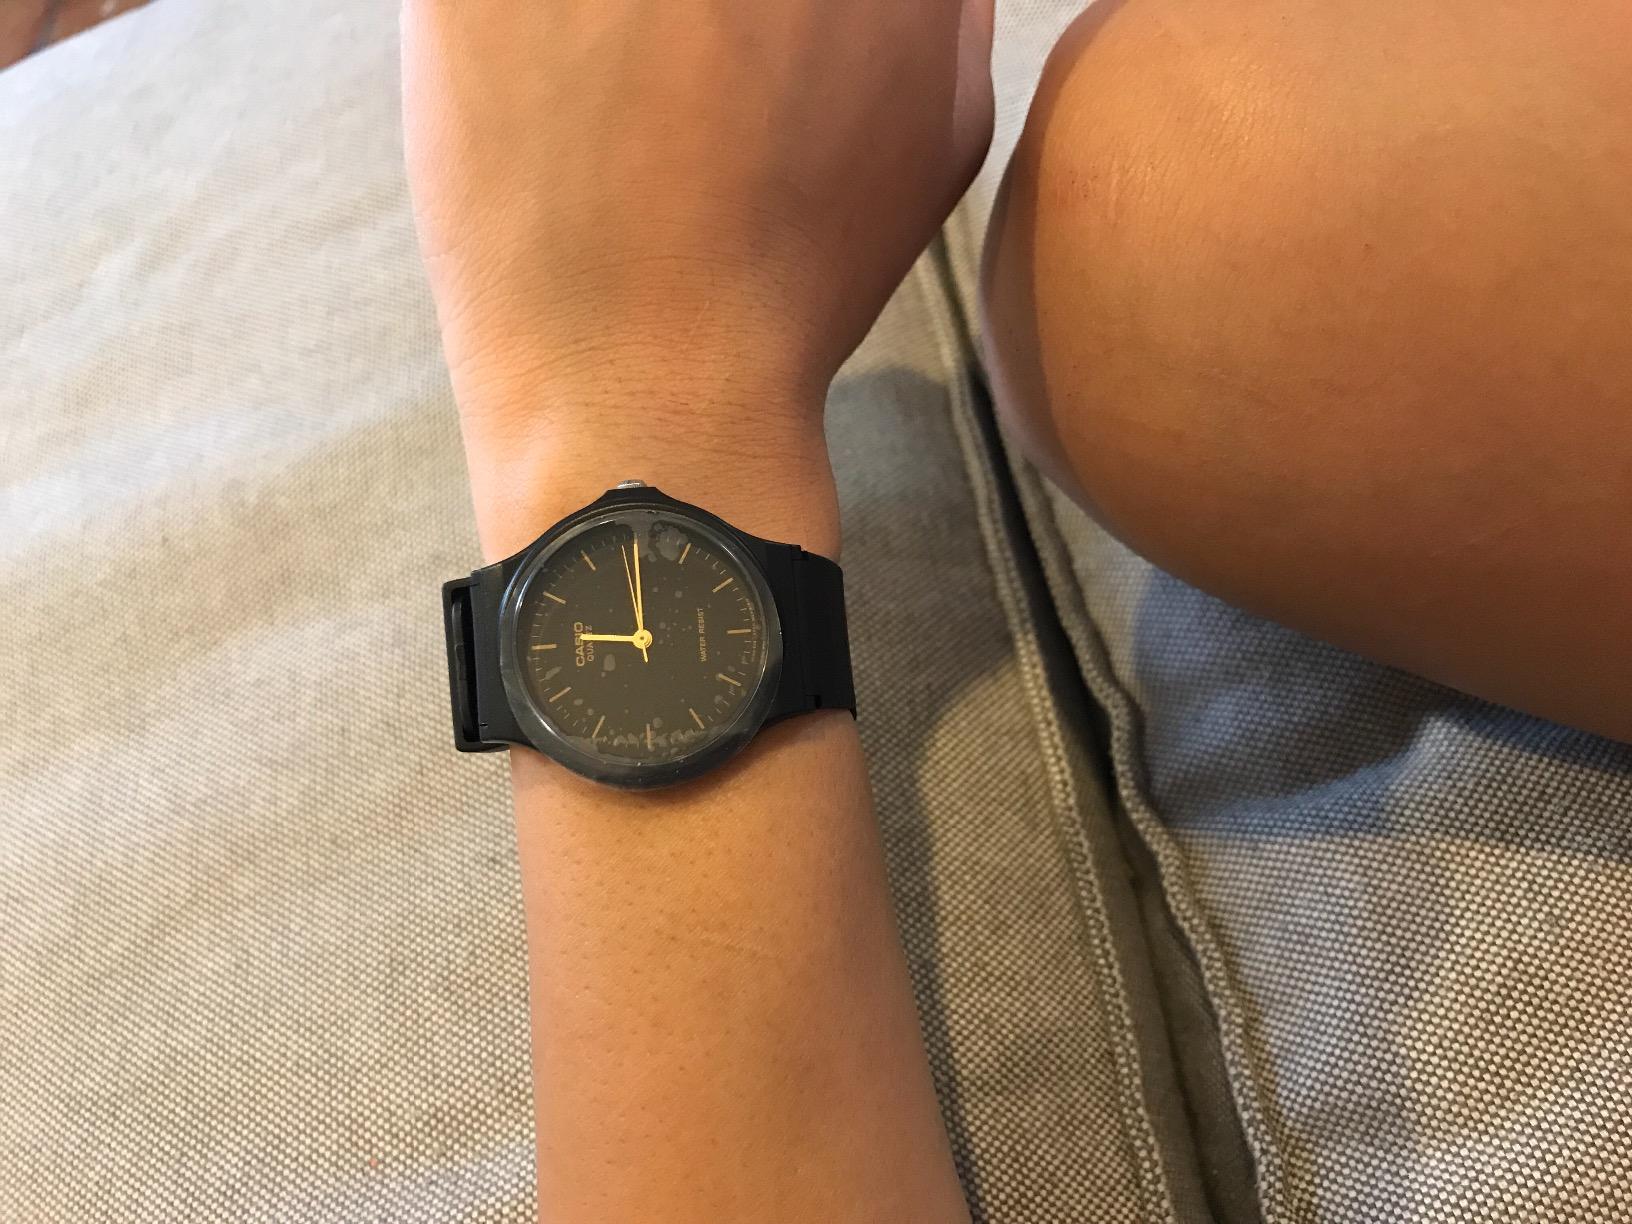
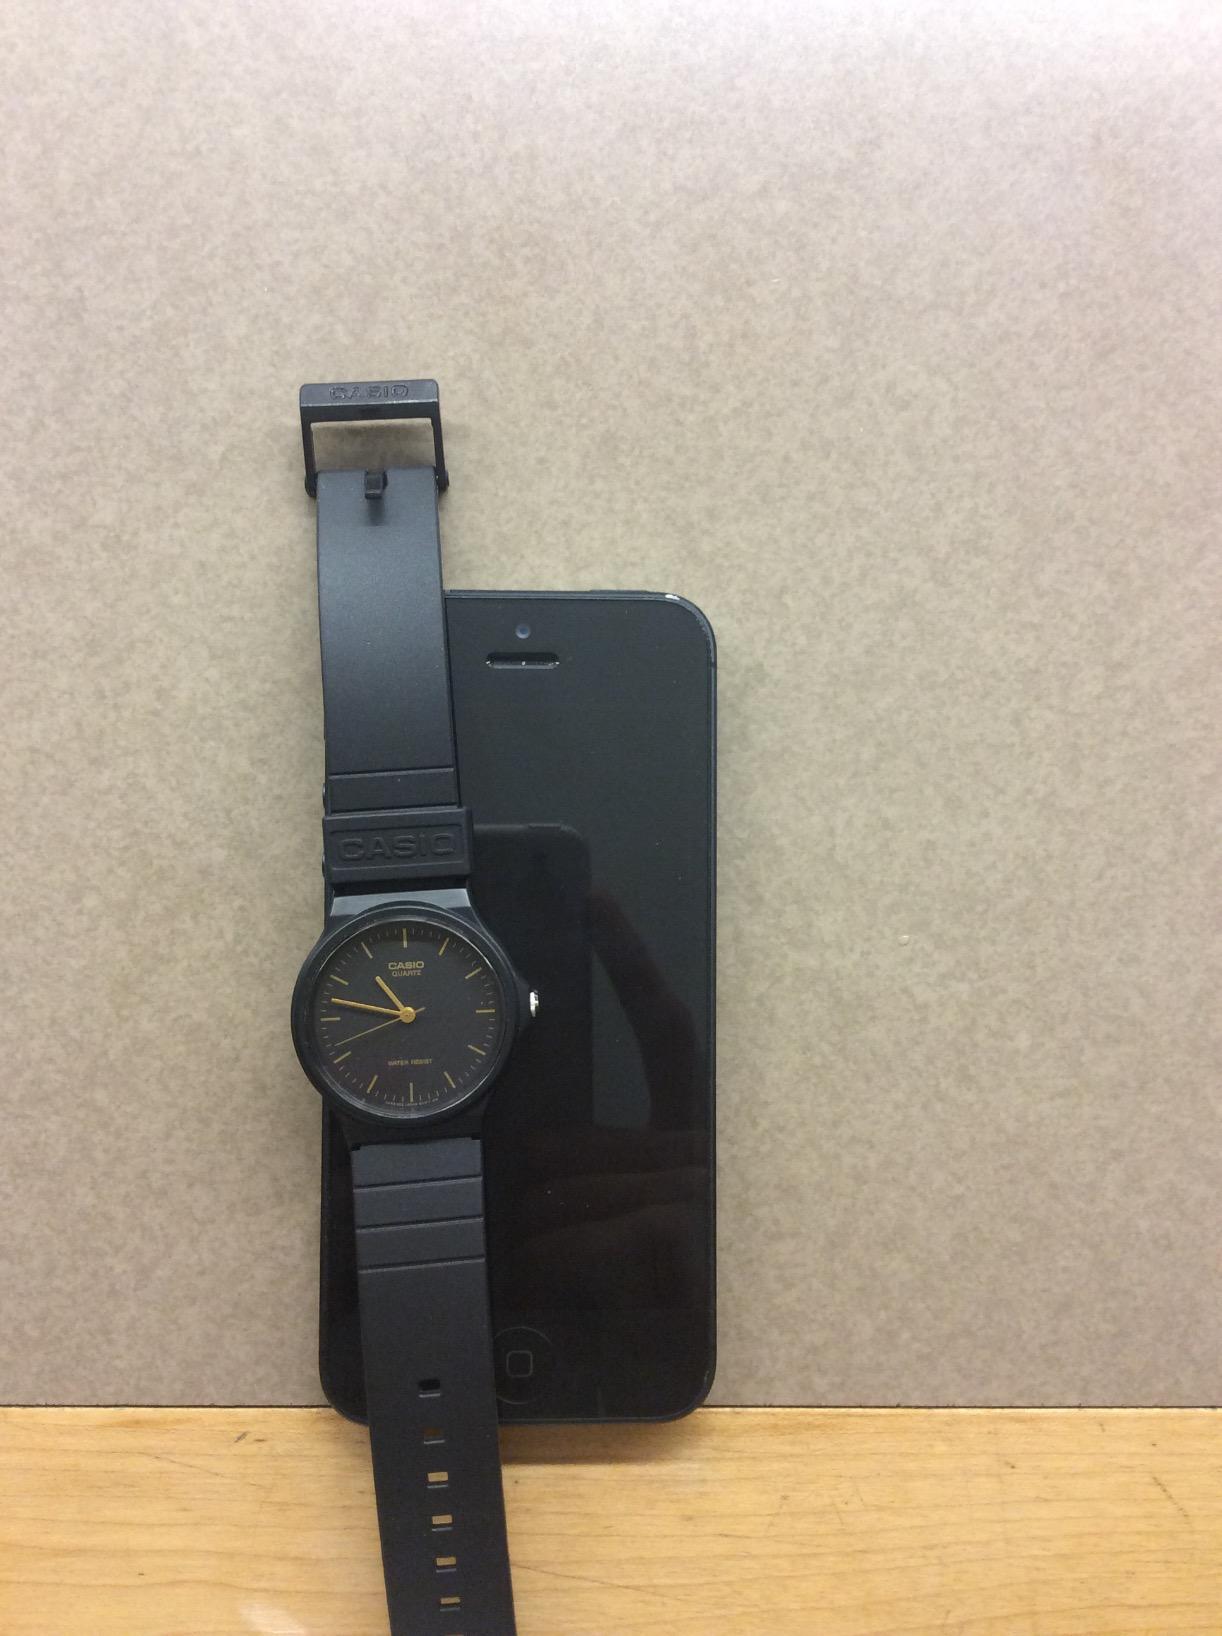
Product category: accessories_watch
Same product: yes